NBC Radio Network

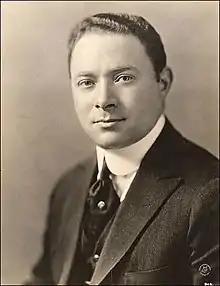
David Sarnoff

On September 13, 1926, RCA chairman of the board Owen D. Young and president James G. Harbord announced the formation of the National Broadcasting Company, Inc., to begin operations upon RCA's acquisition of WEAF on November 15. A widely placed full-page company advertisement stated that: "The purpose of the National Broadcasting Company will be to provide the best program available for broadcasting in the United States. ... It is hoped that arrangements may be made so that every event of national importance may be broadcast widely throughout the United States." As part of a renegotiation of the cross-licensing agreements, NBC was also permitted to accept advertising. The purchase of WEAF and NBC's formation was seen as an achievement for RCA's general manager David Sarnoff, who was later regarded as the founder of NBC.